Wanzhou railway station

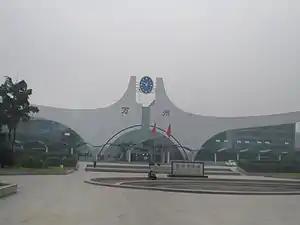

Wanzhou railway station is the western terminus of the Yichang–Wanzhou railway in Wanzhou District, Chongqing. This is a branch off the Shanghai–Wuhan–Chengdu High-Speed Railway, with most services divert south to Chongqing on the Yuli Railway at Lichuan. High-speed rail services are available to eastern destinations in neighbouring Hebei province and beyond. Major destinations being Wuhan and Yichang. Conventional rail connections extend to the west, to Dazhou and beyond to Chengdu and other Sichuan cities via the Dacheng Railway and Chongqing via the Xiangyu Railway. The station was opened to high-speed traffic on December 22, 2010.